Battle of Elsenborn Ridge

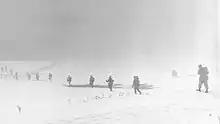
Troops cross an open field near Krinkelt

To the northeast of the 99th Division, the 1st Infantry Division had been recuperating near Liege, from nearly constant combat since it took part in the Normandy landings on 6 June. When the German counterattack broke the division hastily relocated to the unguarded southern end of the 99th's line near Bütgenbach. Troops from the 1st and 9th Infantry Divisions, moved into position to fortify Elsenborn Ridge and complete the defense. The 9th Division held positions on the northern portion of the ridge, in the vicinity of Kalterherberg.